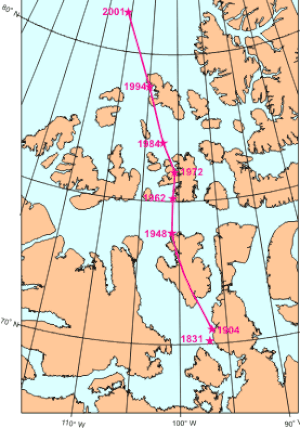
Jordens magnetpoler
Den geografiske nordpols vandring
Jordens magnetpoler er de to punkter på den nordlige og sydlige halvkugle, der i retning af den magnetiske akse skærer jordoverfladen. Den magnetiske sydpol ligger i Arktis nær den geografiske nordpol, og den magnetiske nordpol ligger i Antarktis nær den geografiske sydpol.